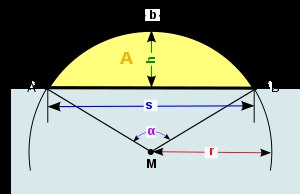
Cirkelafsnit
Et cirkelafsnit (tegnet med gult)
Et cirkelafsnit er det stykke af en cirkel, som afgrænses af cirklens periferi og en korde.